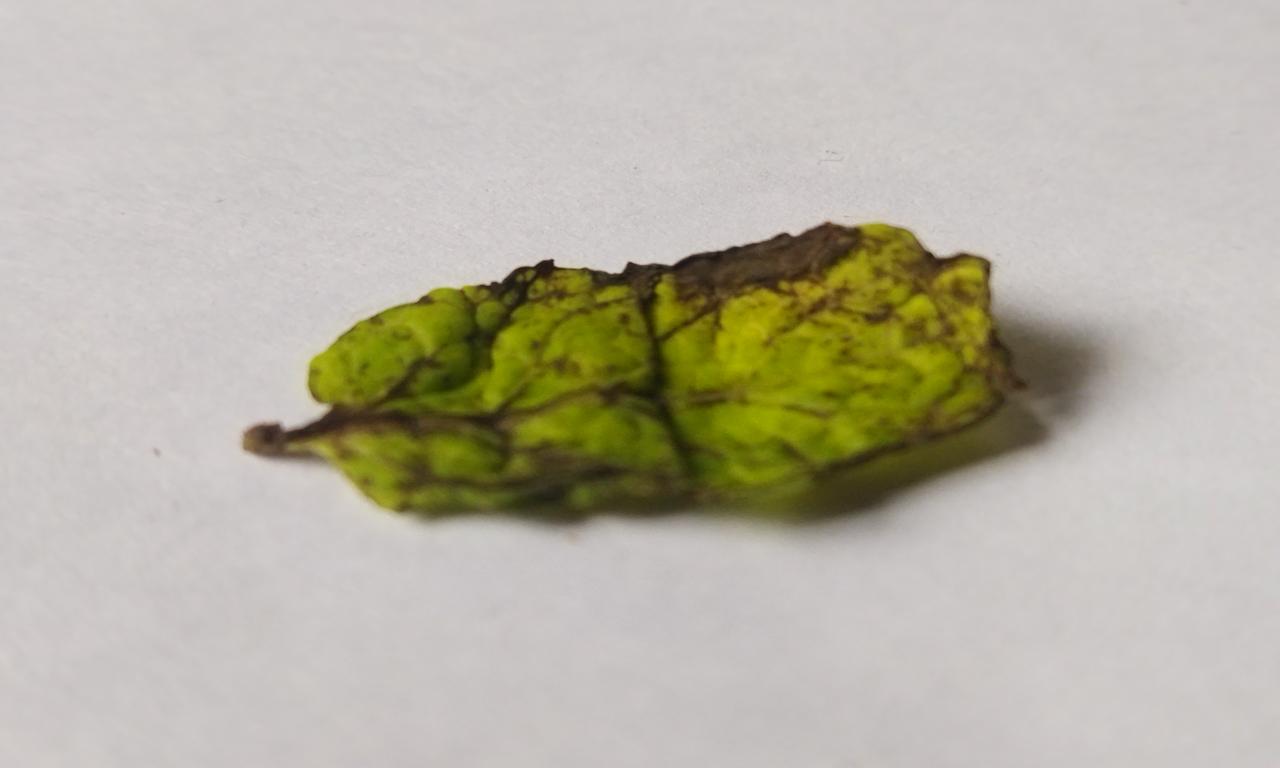
Label: Spoiled